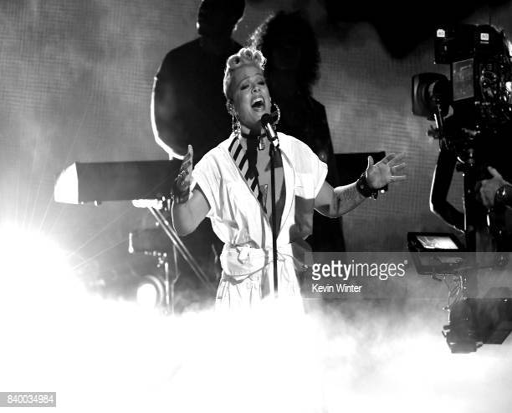
pop rock artist performs onstage during awards